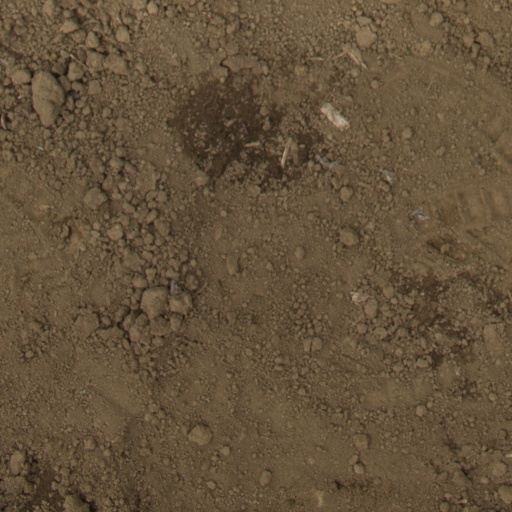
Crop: Jerusalem artichoke